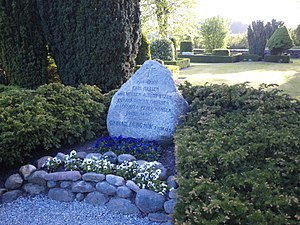
Bjerning Kirke / Galleri
Mindesten over faldne fra 1. verdenskrig, Bjerning Kirke
Bjerning Kirke ligger enligt lidt vest for landsbyen Skovbølling ca. 6 km N for Haderslev.